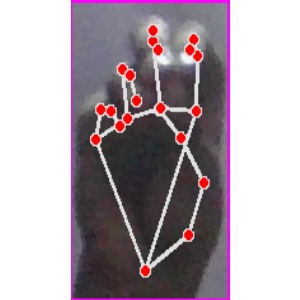
अक्षर: ङ